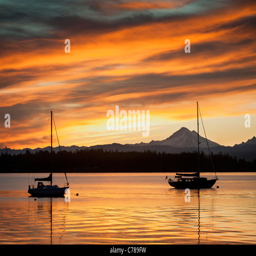
at sunrise , a sailboat rests at anchor .